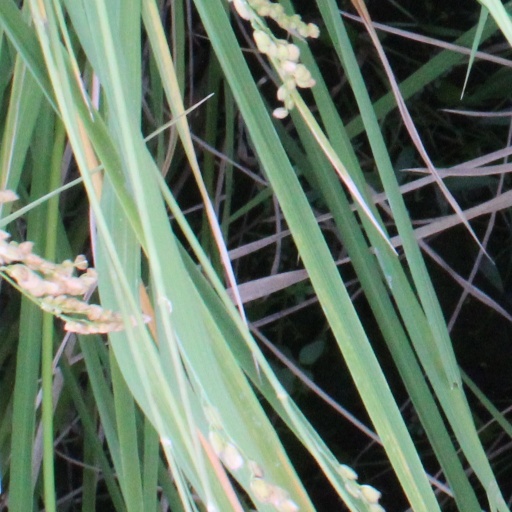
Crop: rice